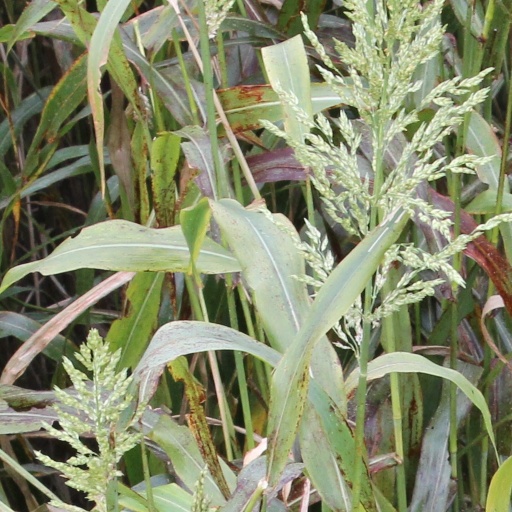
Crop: sorghum